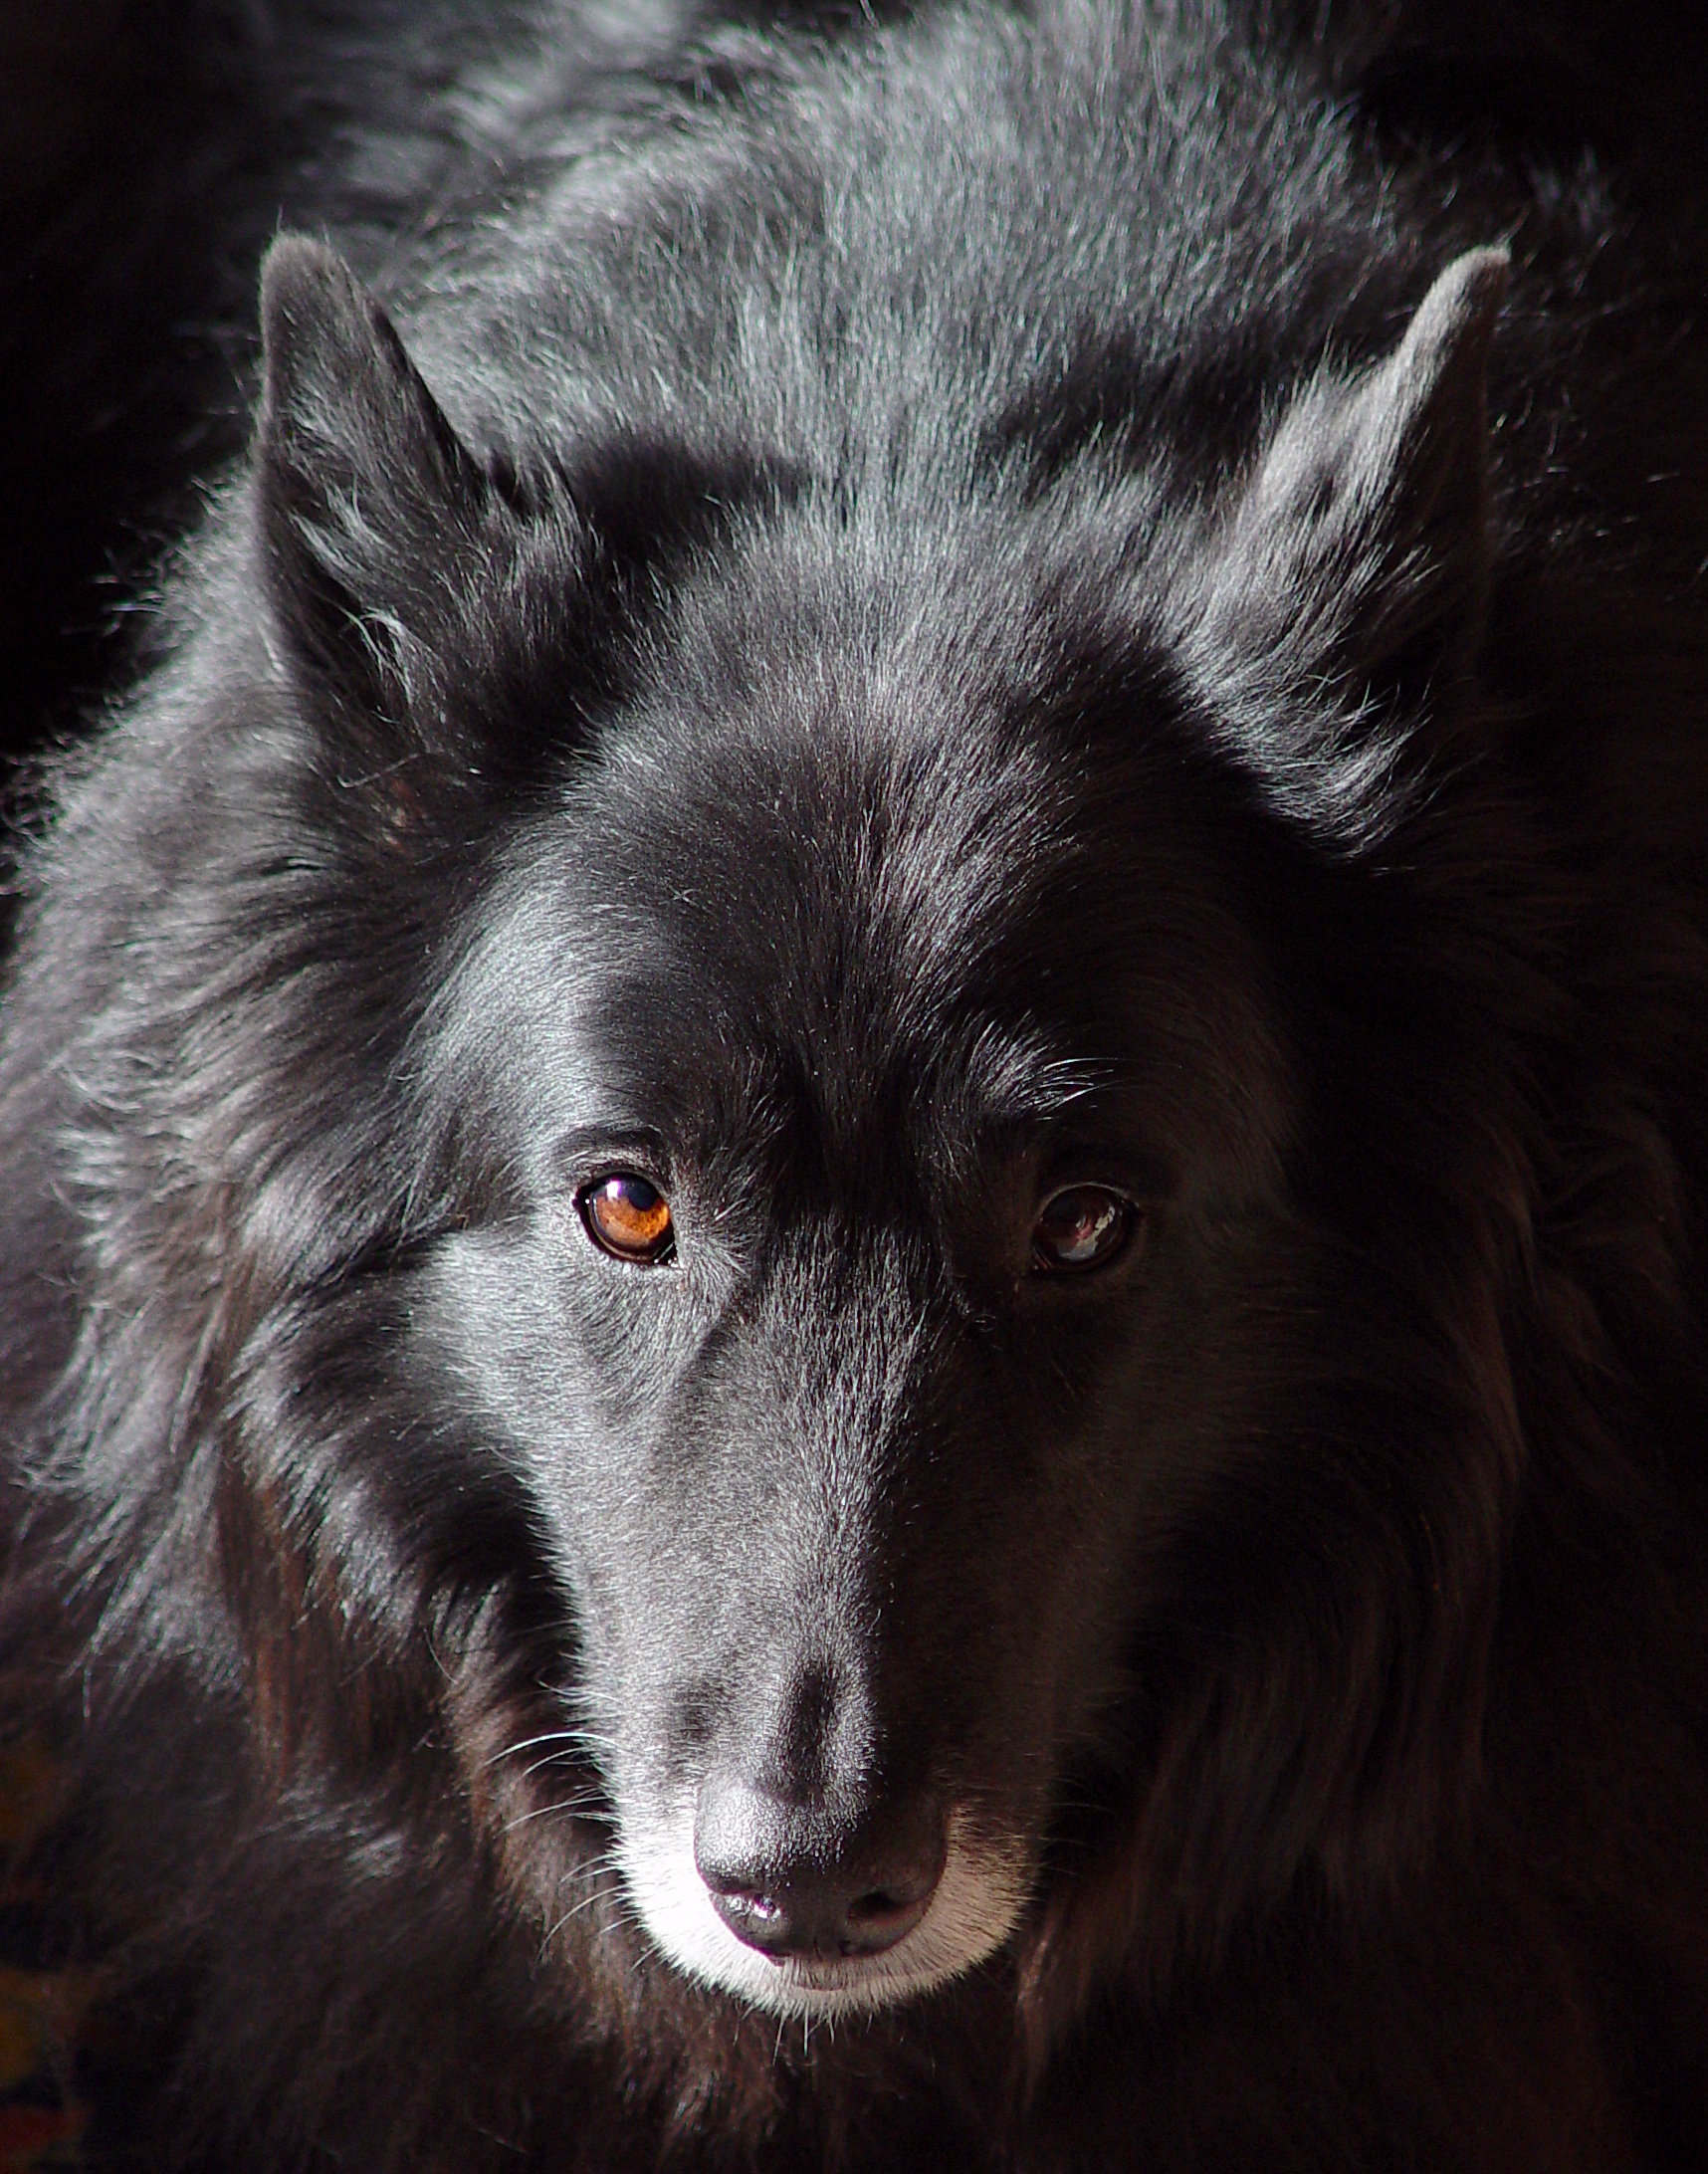
old, dog, reflection, mammal, vertebrate, wise, belgian, dog like mammal, dog breed group, german spitz